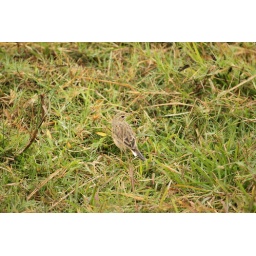
bird in the grass